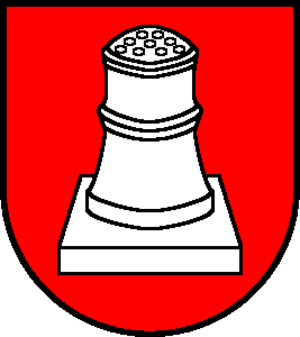
Blason de Selzach, canton de Soleure
Selzach est une commune suisse du canton de Soleure, située dans le district de Lebern.